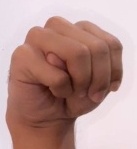
ASL sign: M